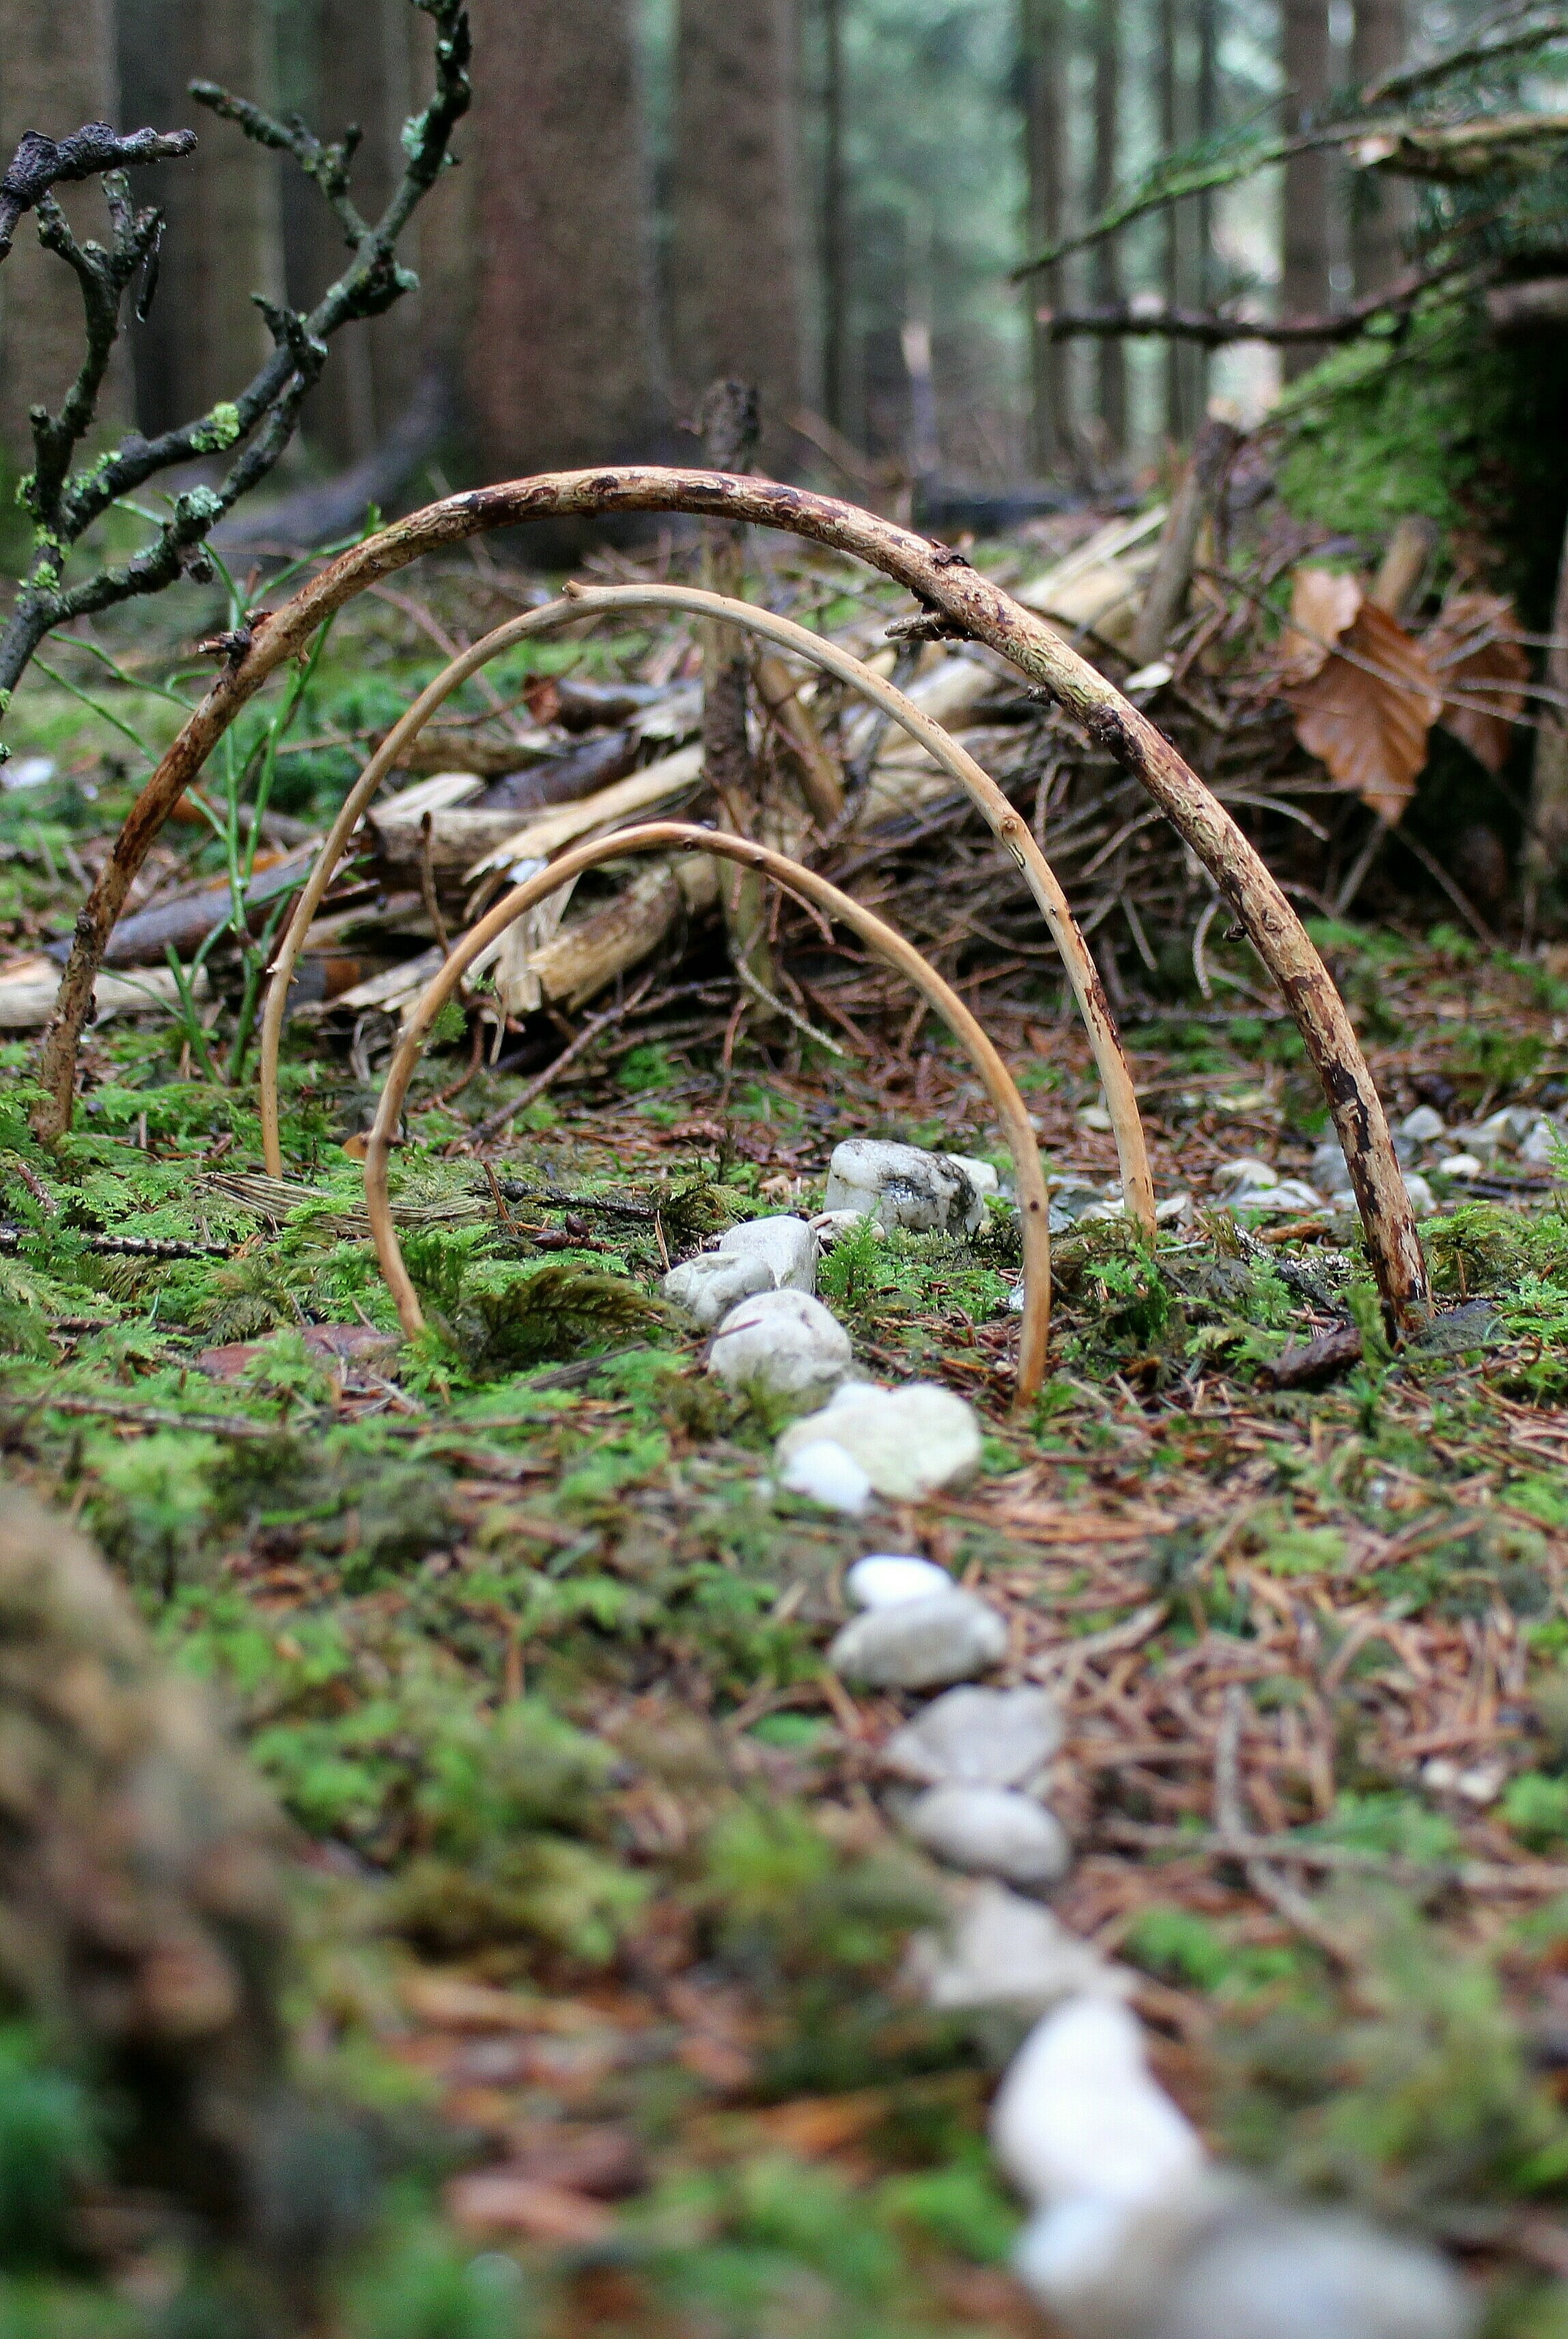
tree, nature, forest, path, grass, branch, plant, wood, leaf, flower, wildlife, stream, green, jungle, symbol, autumn, religion, botany, living room, garden, flora, season, note, spiritual, trees, rainforest, creature, ghosts, woodland, habitat, away, identity, ritual, rituals, believe, nature spirits, shamanism, indians, shaman, natural environment, woody plant, nature ritual, kiselsteine, kisel